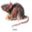
Label: mouse